Shenandoah Valley Academy

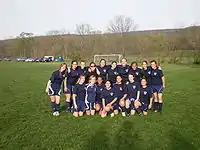
Shenandoah Valley Academy Stars girls' soccer team (April 2010)

The athletic department plays a large part in campus life at SVA. A large percentage of the student body participates in the eight interscholastic teams, and many more participate in its intramural sports.